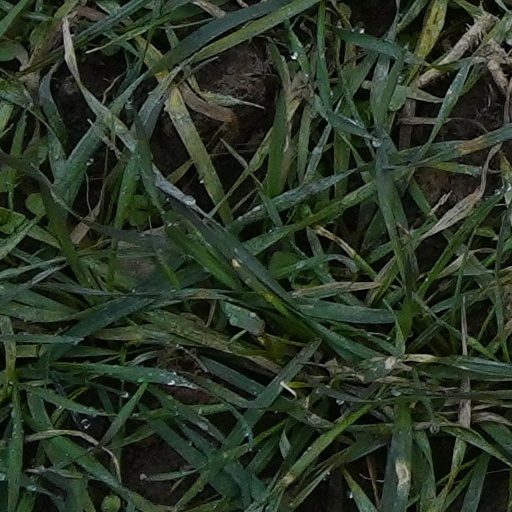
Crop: wheat